Spanish wine

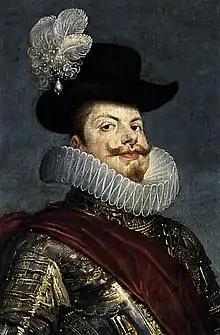
Under the reign of Phillip III, Spain became more dependent on income from exporting wines to South America.

Following the completion of the Spanish "Reconquista" in 1492, Christopher Columbus discovered the New World under the sponsorship of the Spanish crown. This opened up a new export market as well as a new opportunity for wine production. Spanish missionaries and conquistadors brought European grape vines with them as they colonized the new lands. During this period Spanish exports to England began to wane as Spanish-English relations steadily deteriorated following the divorce of Henry VIII of England from his Spanish wife Catherine of Aragon. English merchants from the Sherry producing regions of Jerez and Sanlúcar de Barrameda as well as Málaga fled the area due to the fear of persecution by the Spanish Inquisition.